WWE Raw 1000

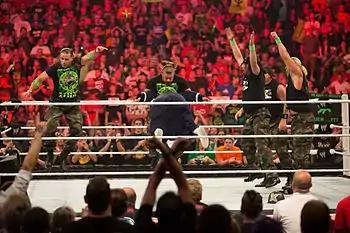
Triple H hitting the Pedigree on Damien Sandow after Sandow's interruption of the DX reunion

The show opened with a video package showcasing the history of the show. WWE chairman and chief executive officer Vince McMahon thanked the audience both live in the arena and watching at home for making the 1000th episode of "Raw" possible before introducing Triple H and Shawn Michaels. The two revealed the other members of D-Generation X, X-Pac, Road Dogg and Billy Gunn, aboard an army jeep (which commentator Michael Cole remarked as similar to the famous DX invasion in Norfolk back in 1998). The reunited group was interrupted by Damien Sandow, who objected to the group's crass antics. DX then attacked him with a Sweet Chin Music from Michaels, followed by a Pedigree from Triple H, and the group stripping him down to his trunks. The group then performed some of their signature taunts.